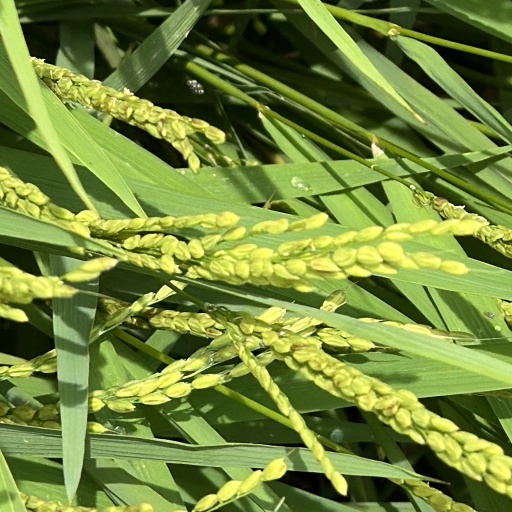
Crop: rice